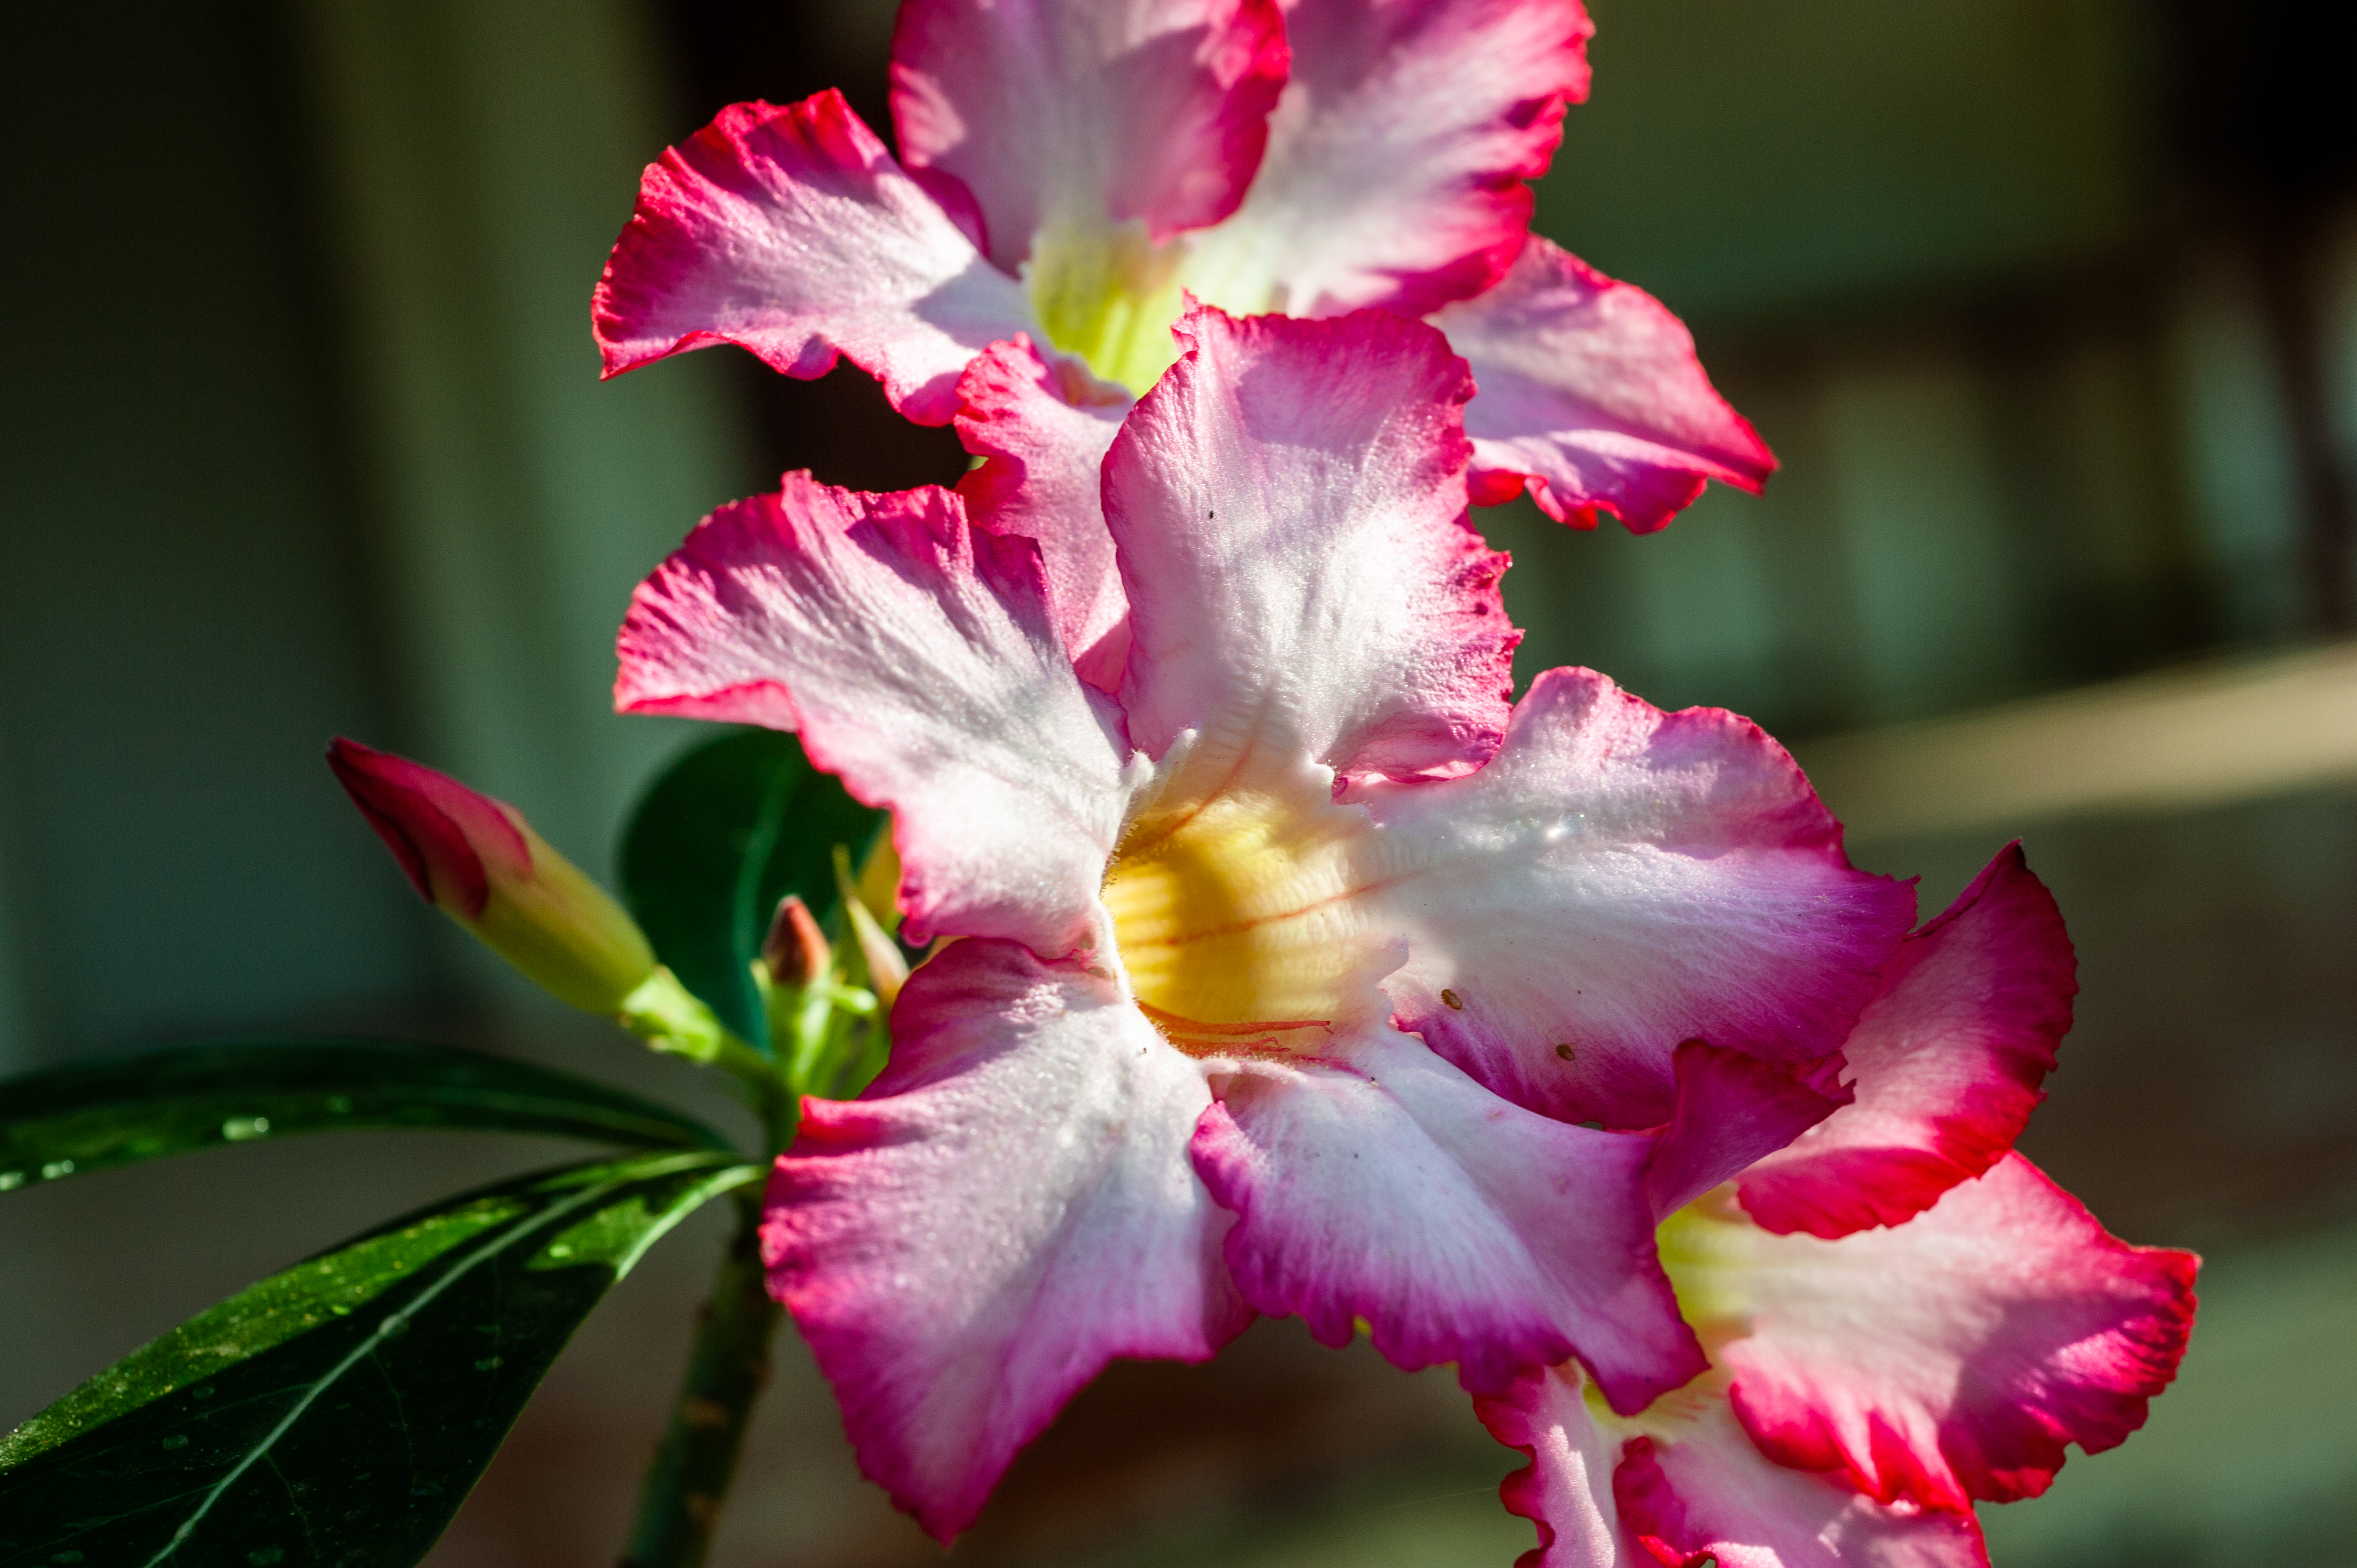
flower, flowering plant, petal, pink, plant, gladiolus, terrestrial plant, botany, close up, iris family, iris, plant stem, annual plant, cattleya